Arsenic for Tea

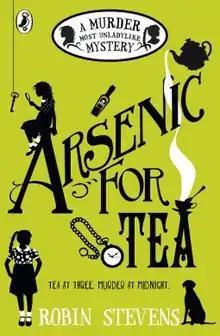
British edition cover

Arsenic for Tea is a children's mystery novel by American-English author Robin Stevens, published by Puffin Books. It is the second instalment in the "Murder Most Unladylike" series. The story is written in the style of a casebook, as the Detective Society try to solve the murder of a guest at a birthday party.